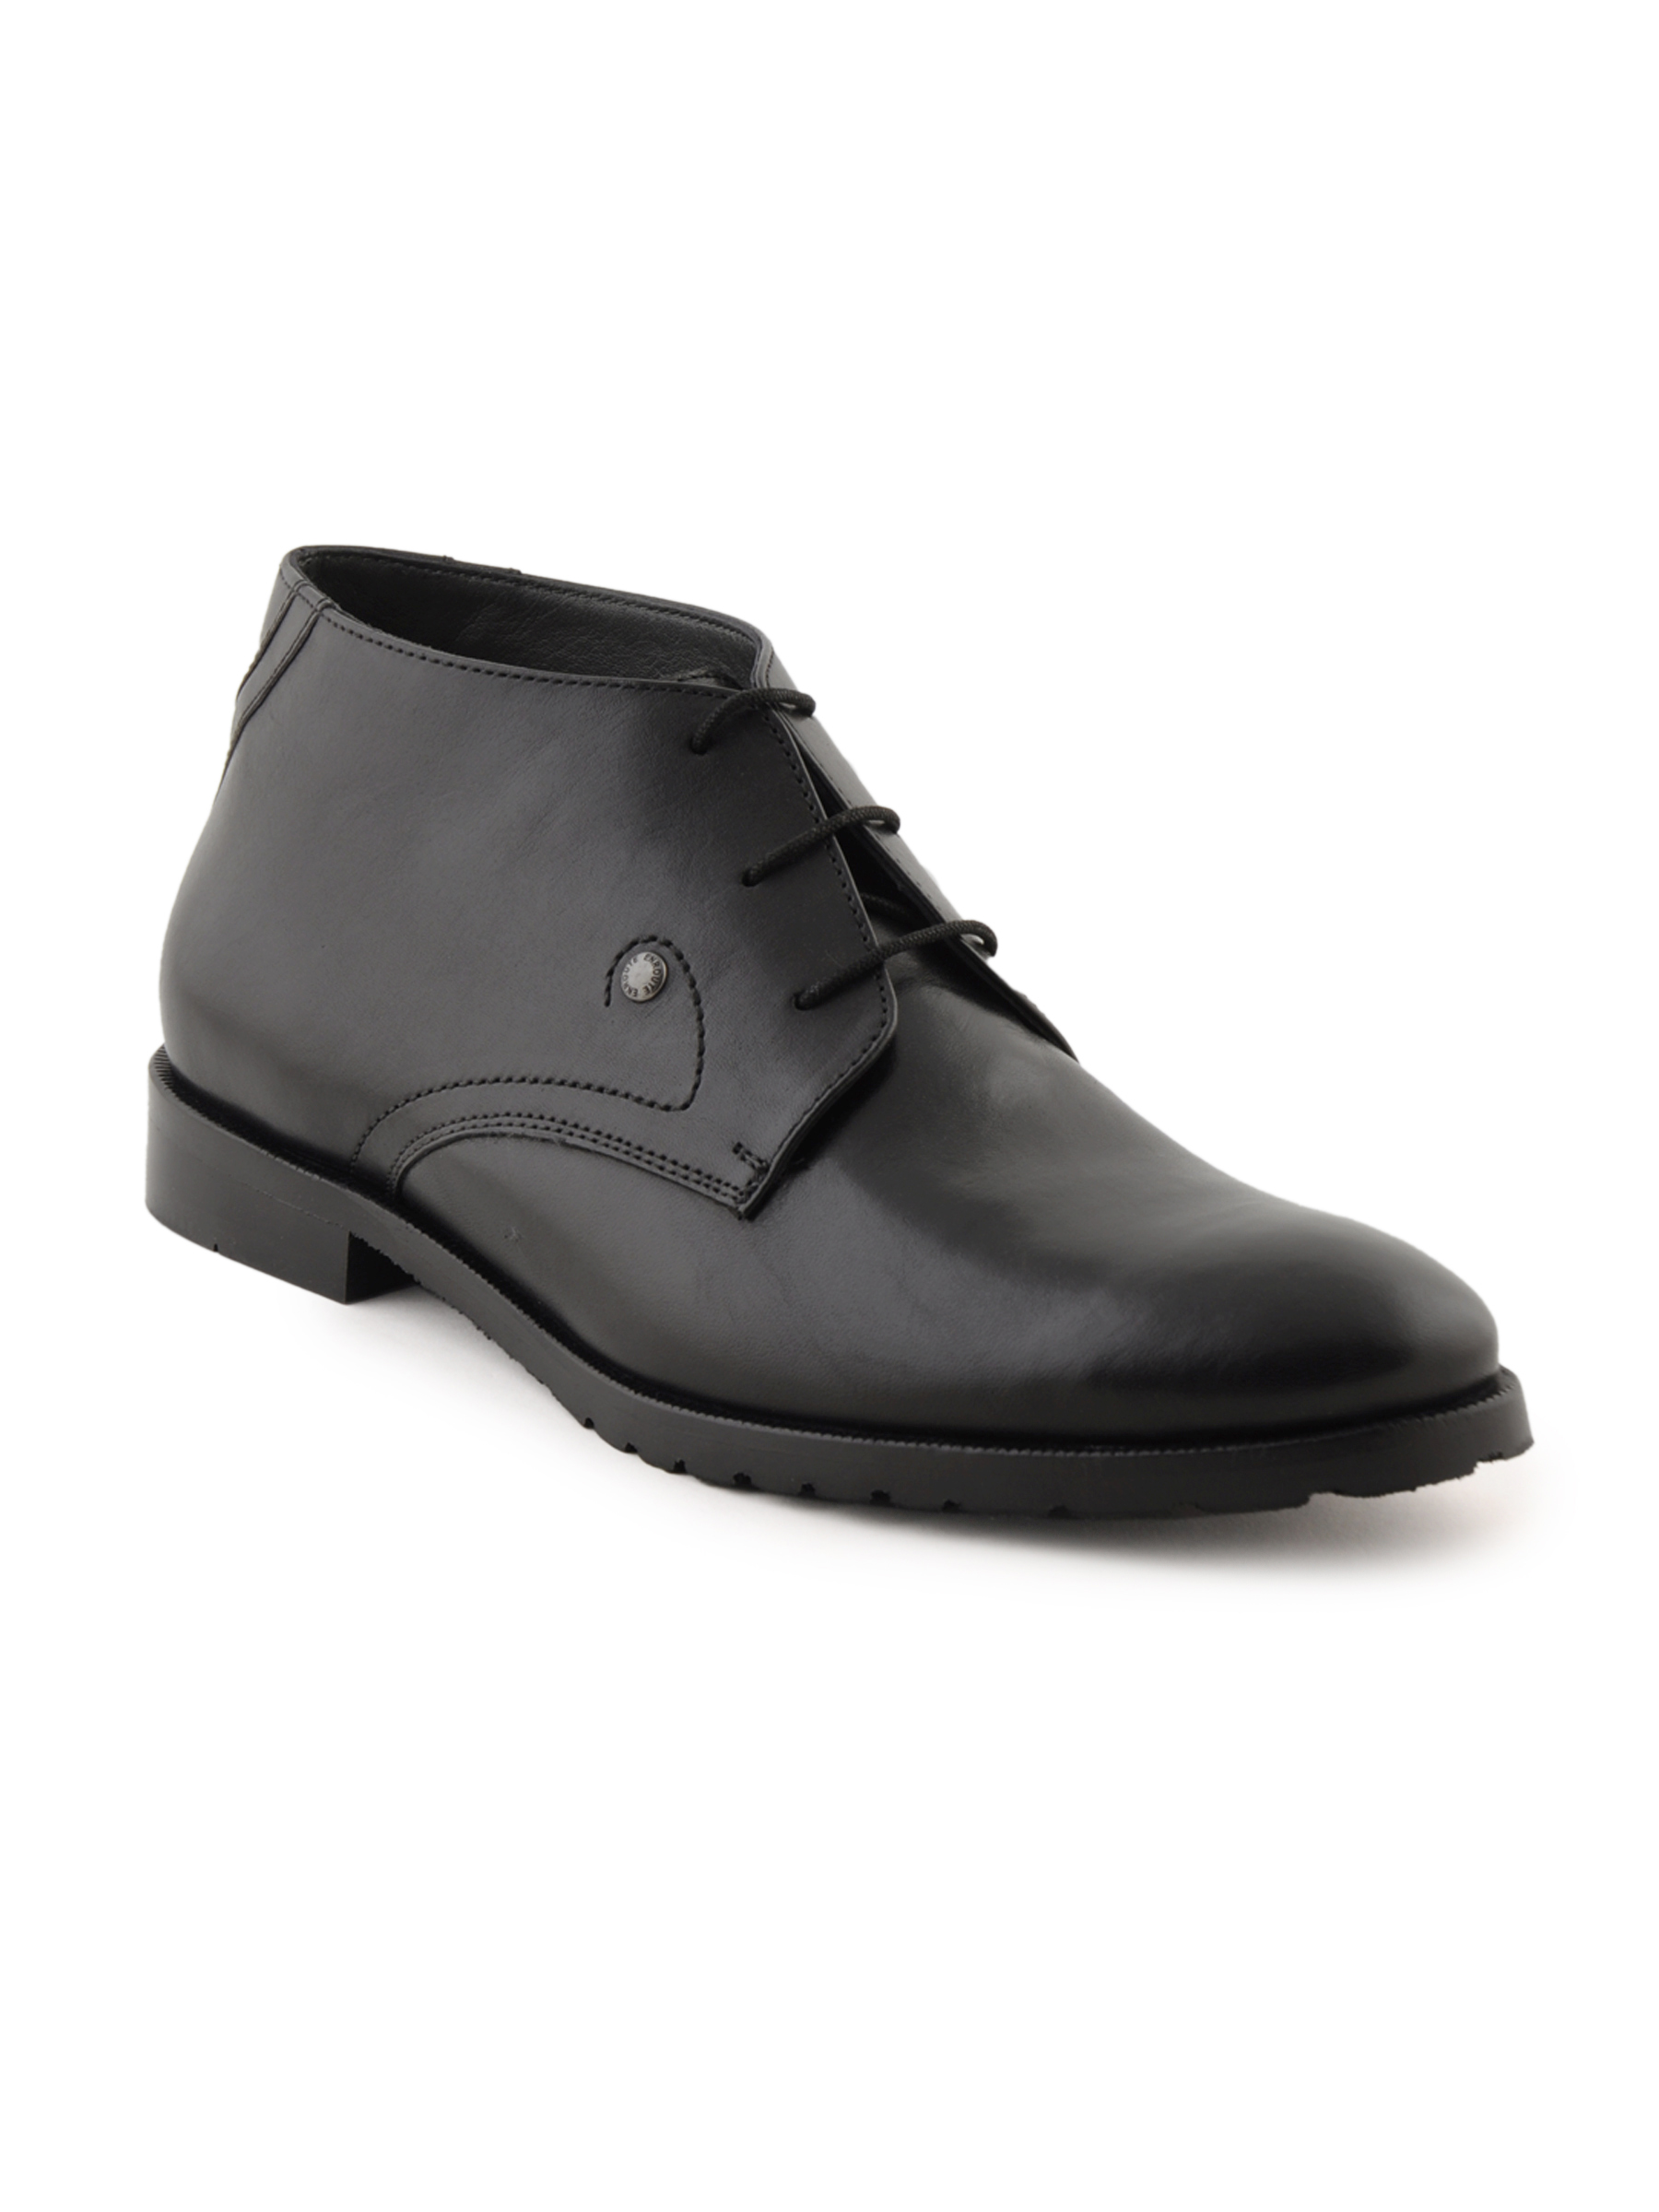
Enroute Men Leather Black Formal Shoes
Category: Footwear / Shoes / Formal Shoes
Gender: Men
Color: Black
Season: Fall 2011
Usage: Formal